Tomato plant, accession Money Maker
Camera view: bottom (45 deg); turntable rotation: 300 degrees
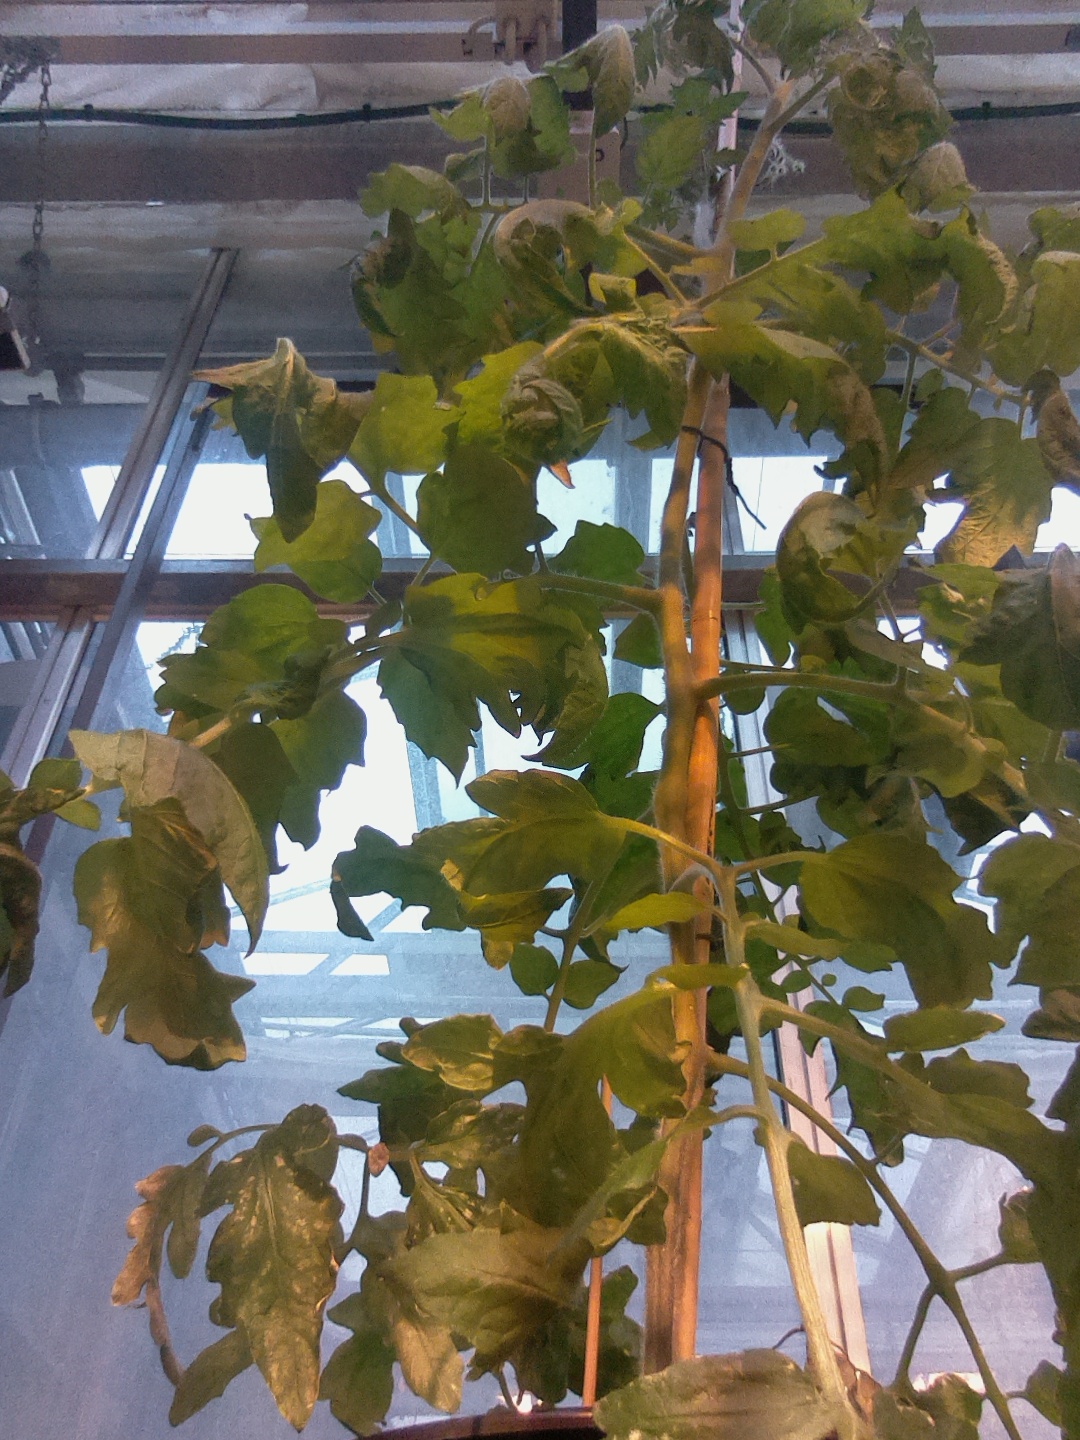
BBCH growth stage 65: Full flowering, 50%-60% of flowers open, first petals falling